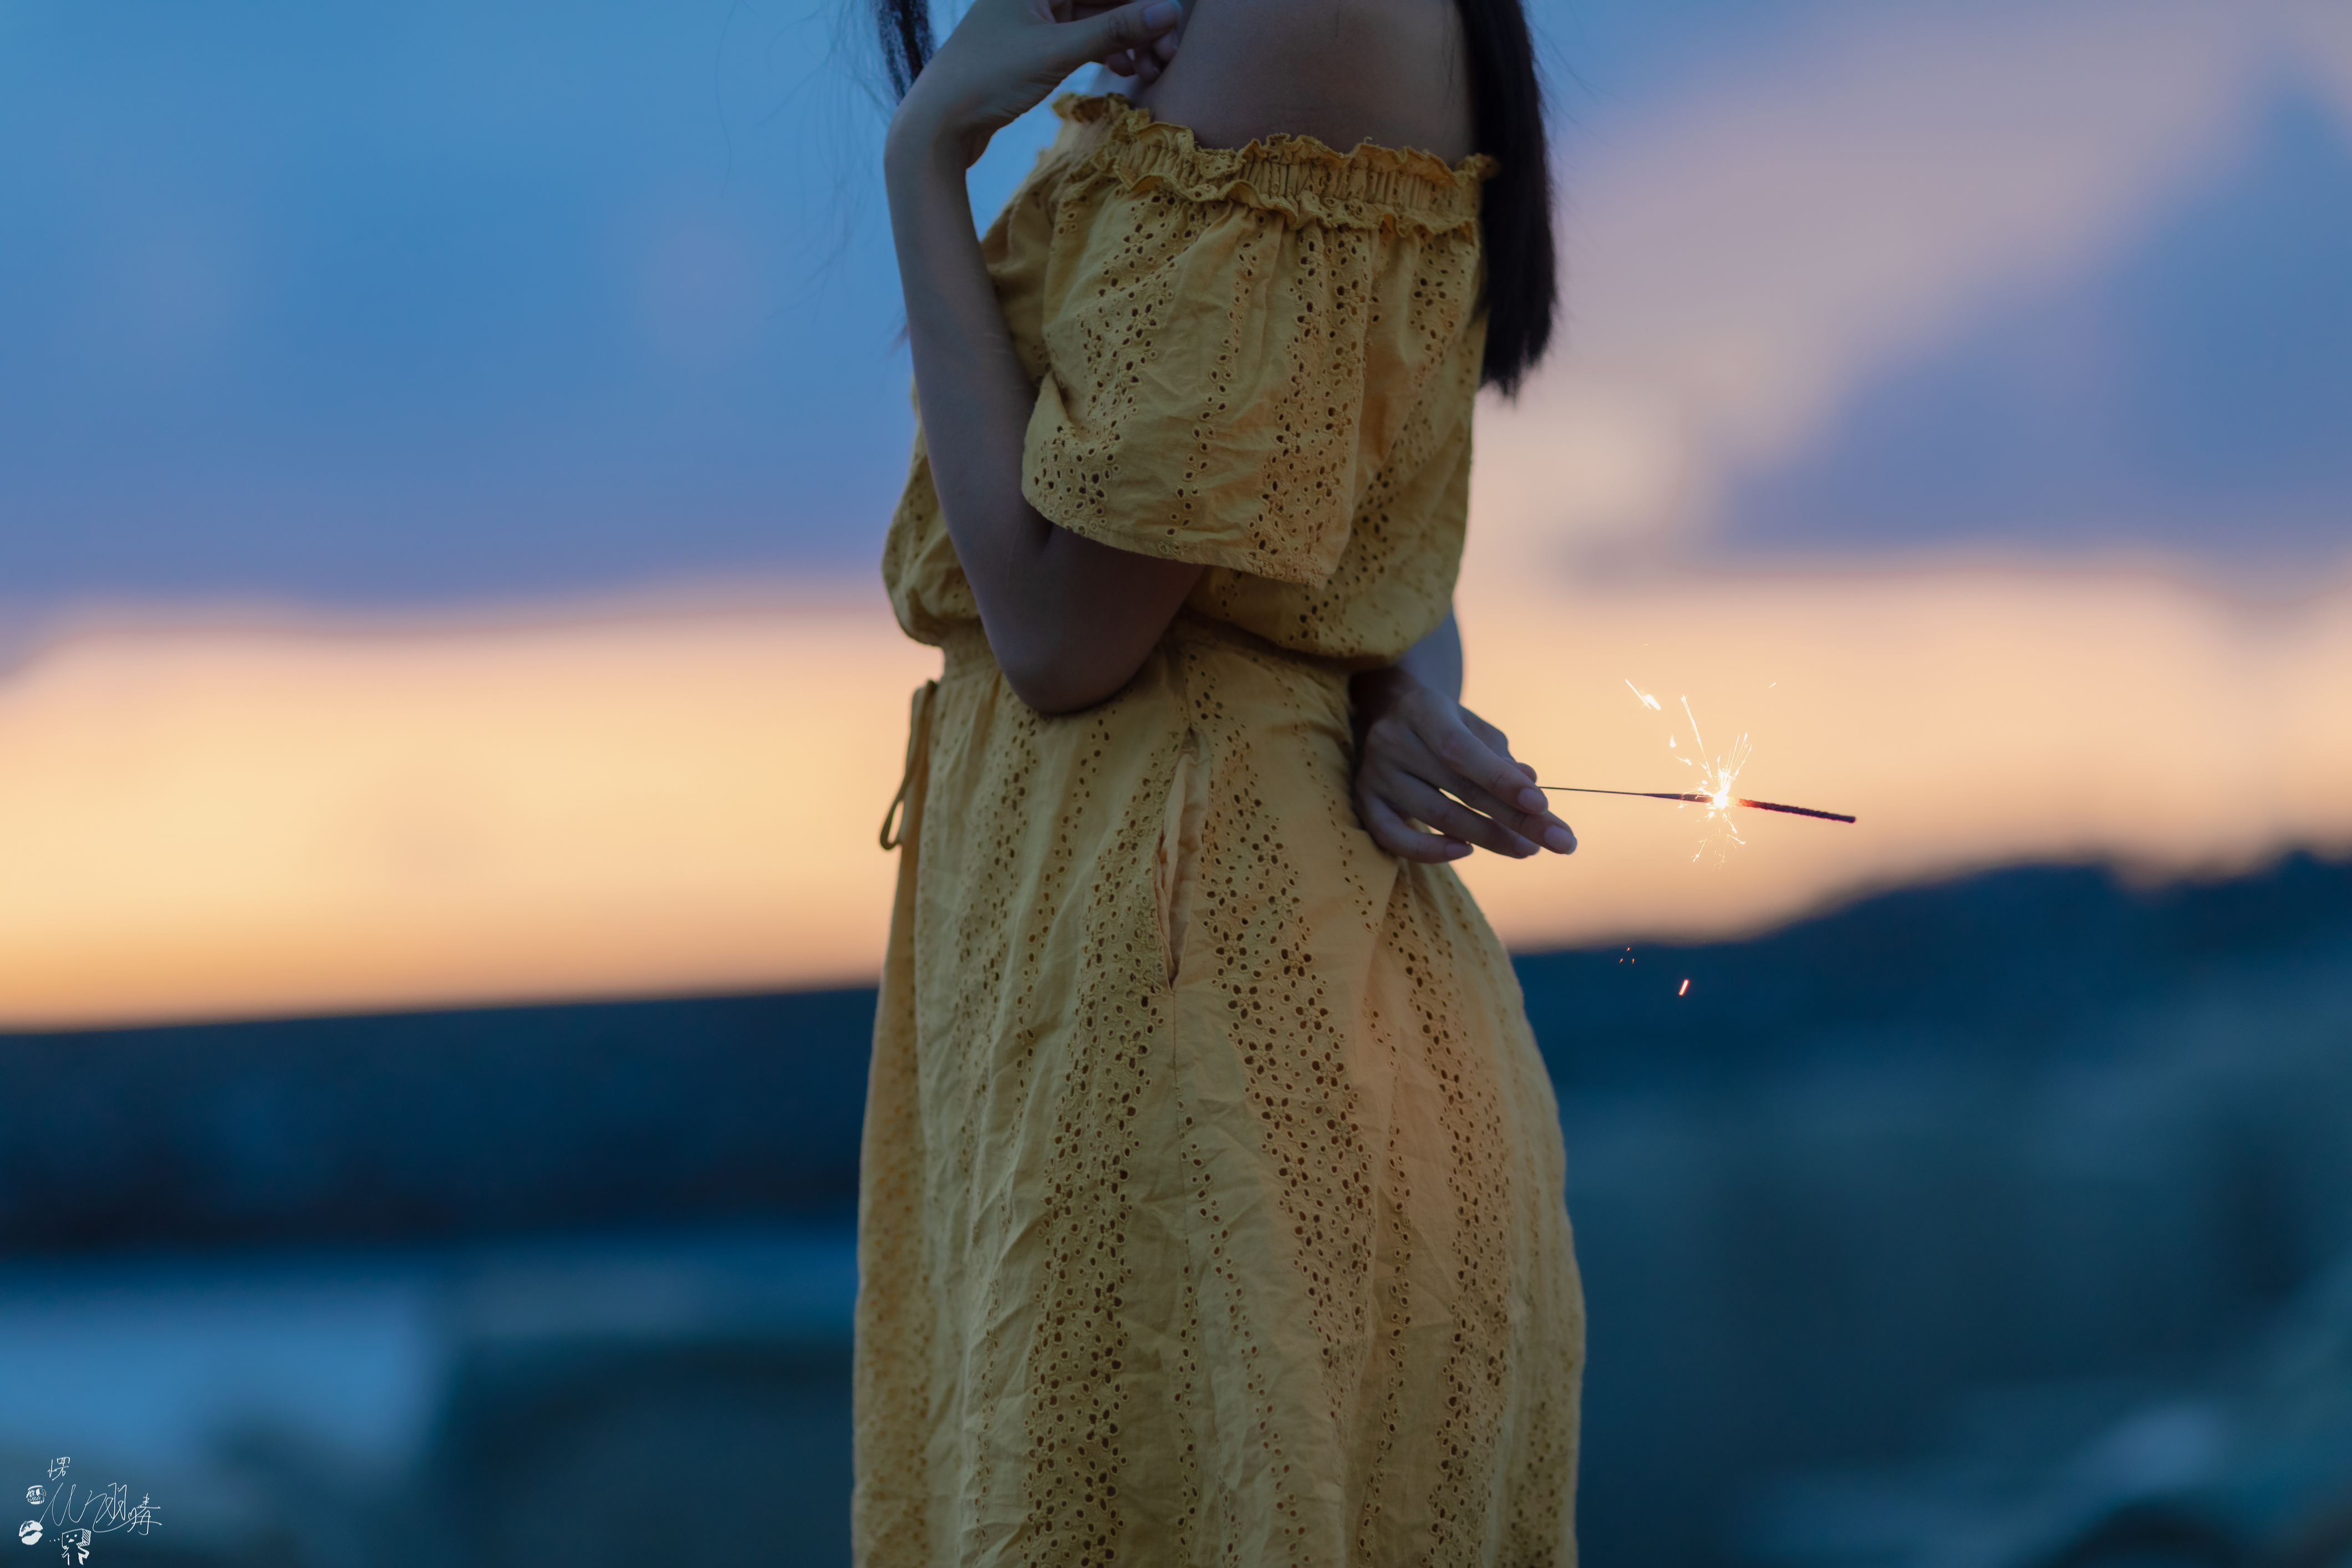
women, model, people, girl, photography, asian, azure, invertebrate, fawn, peach, insect, arthropod